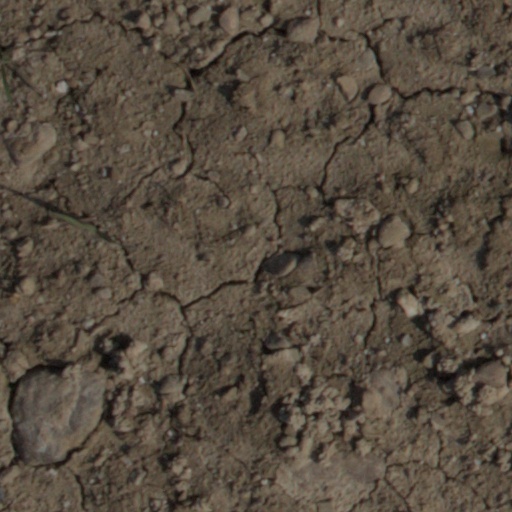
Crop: wheat